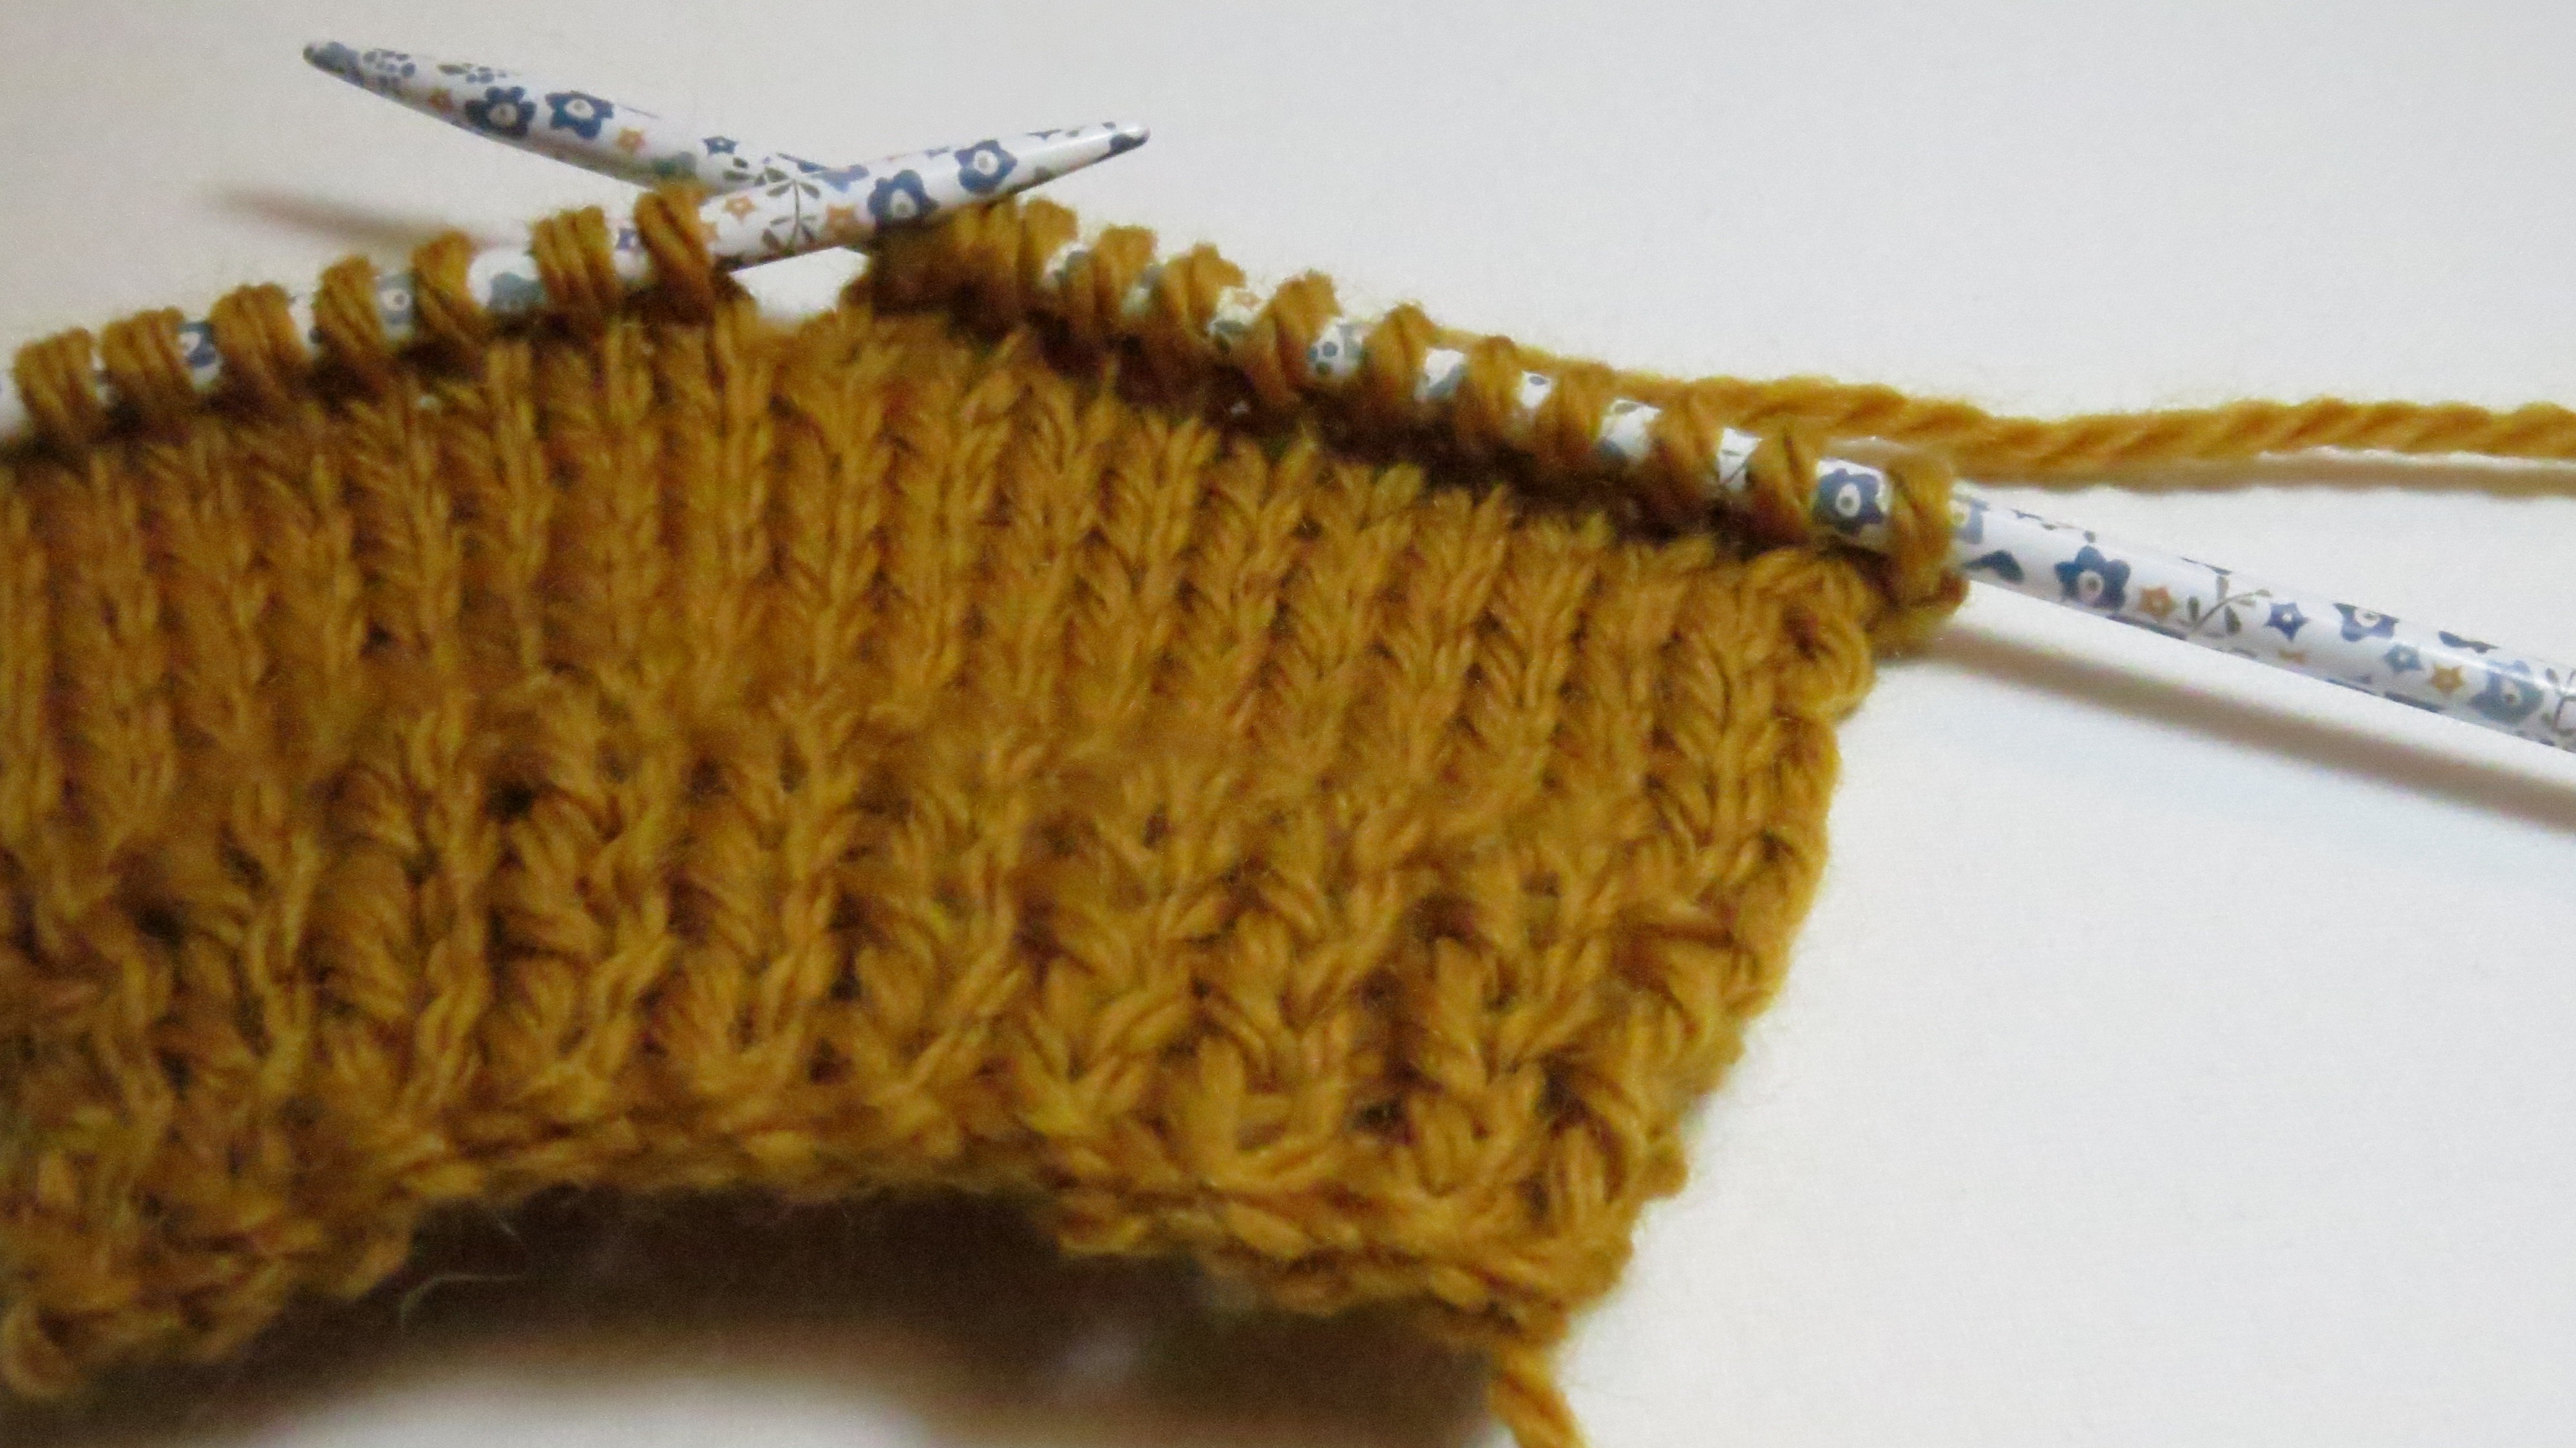
pattern, yellow, yarn, wool, material, crochet, knitting, textile, art, fashion accessory